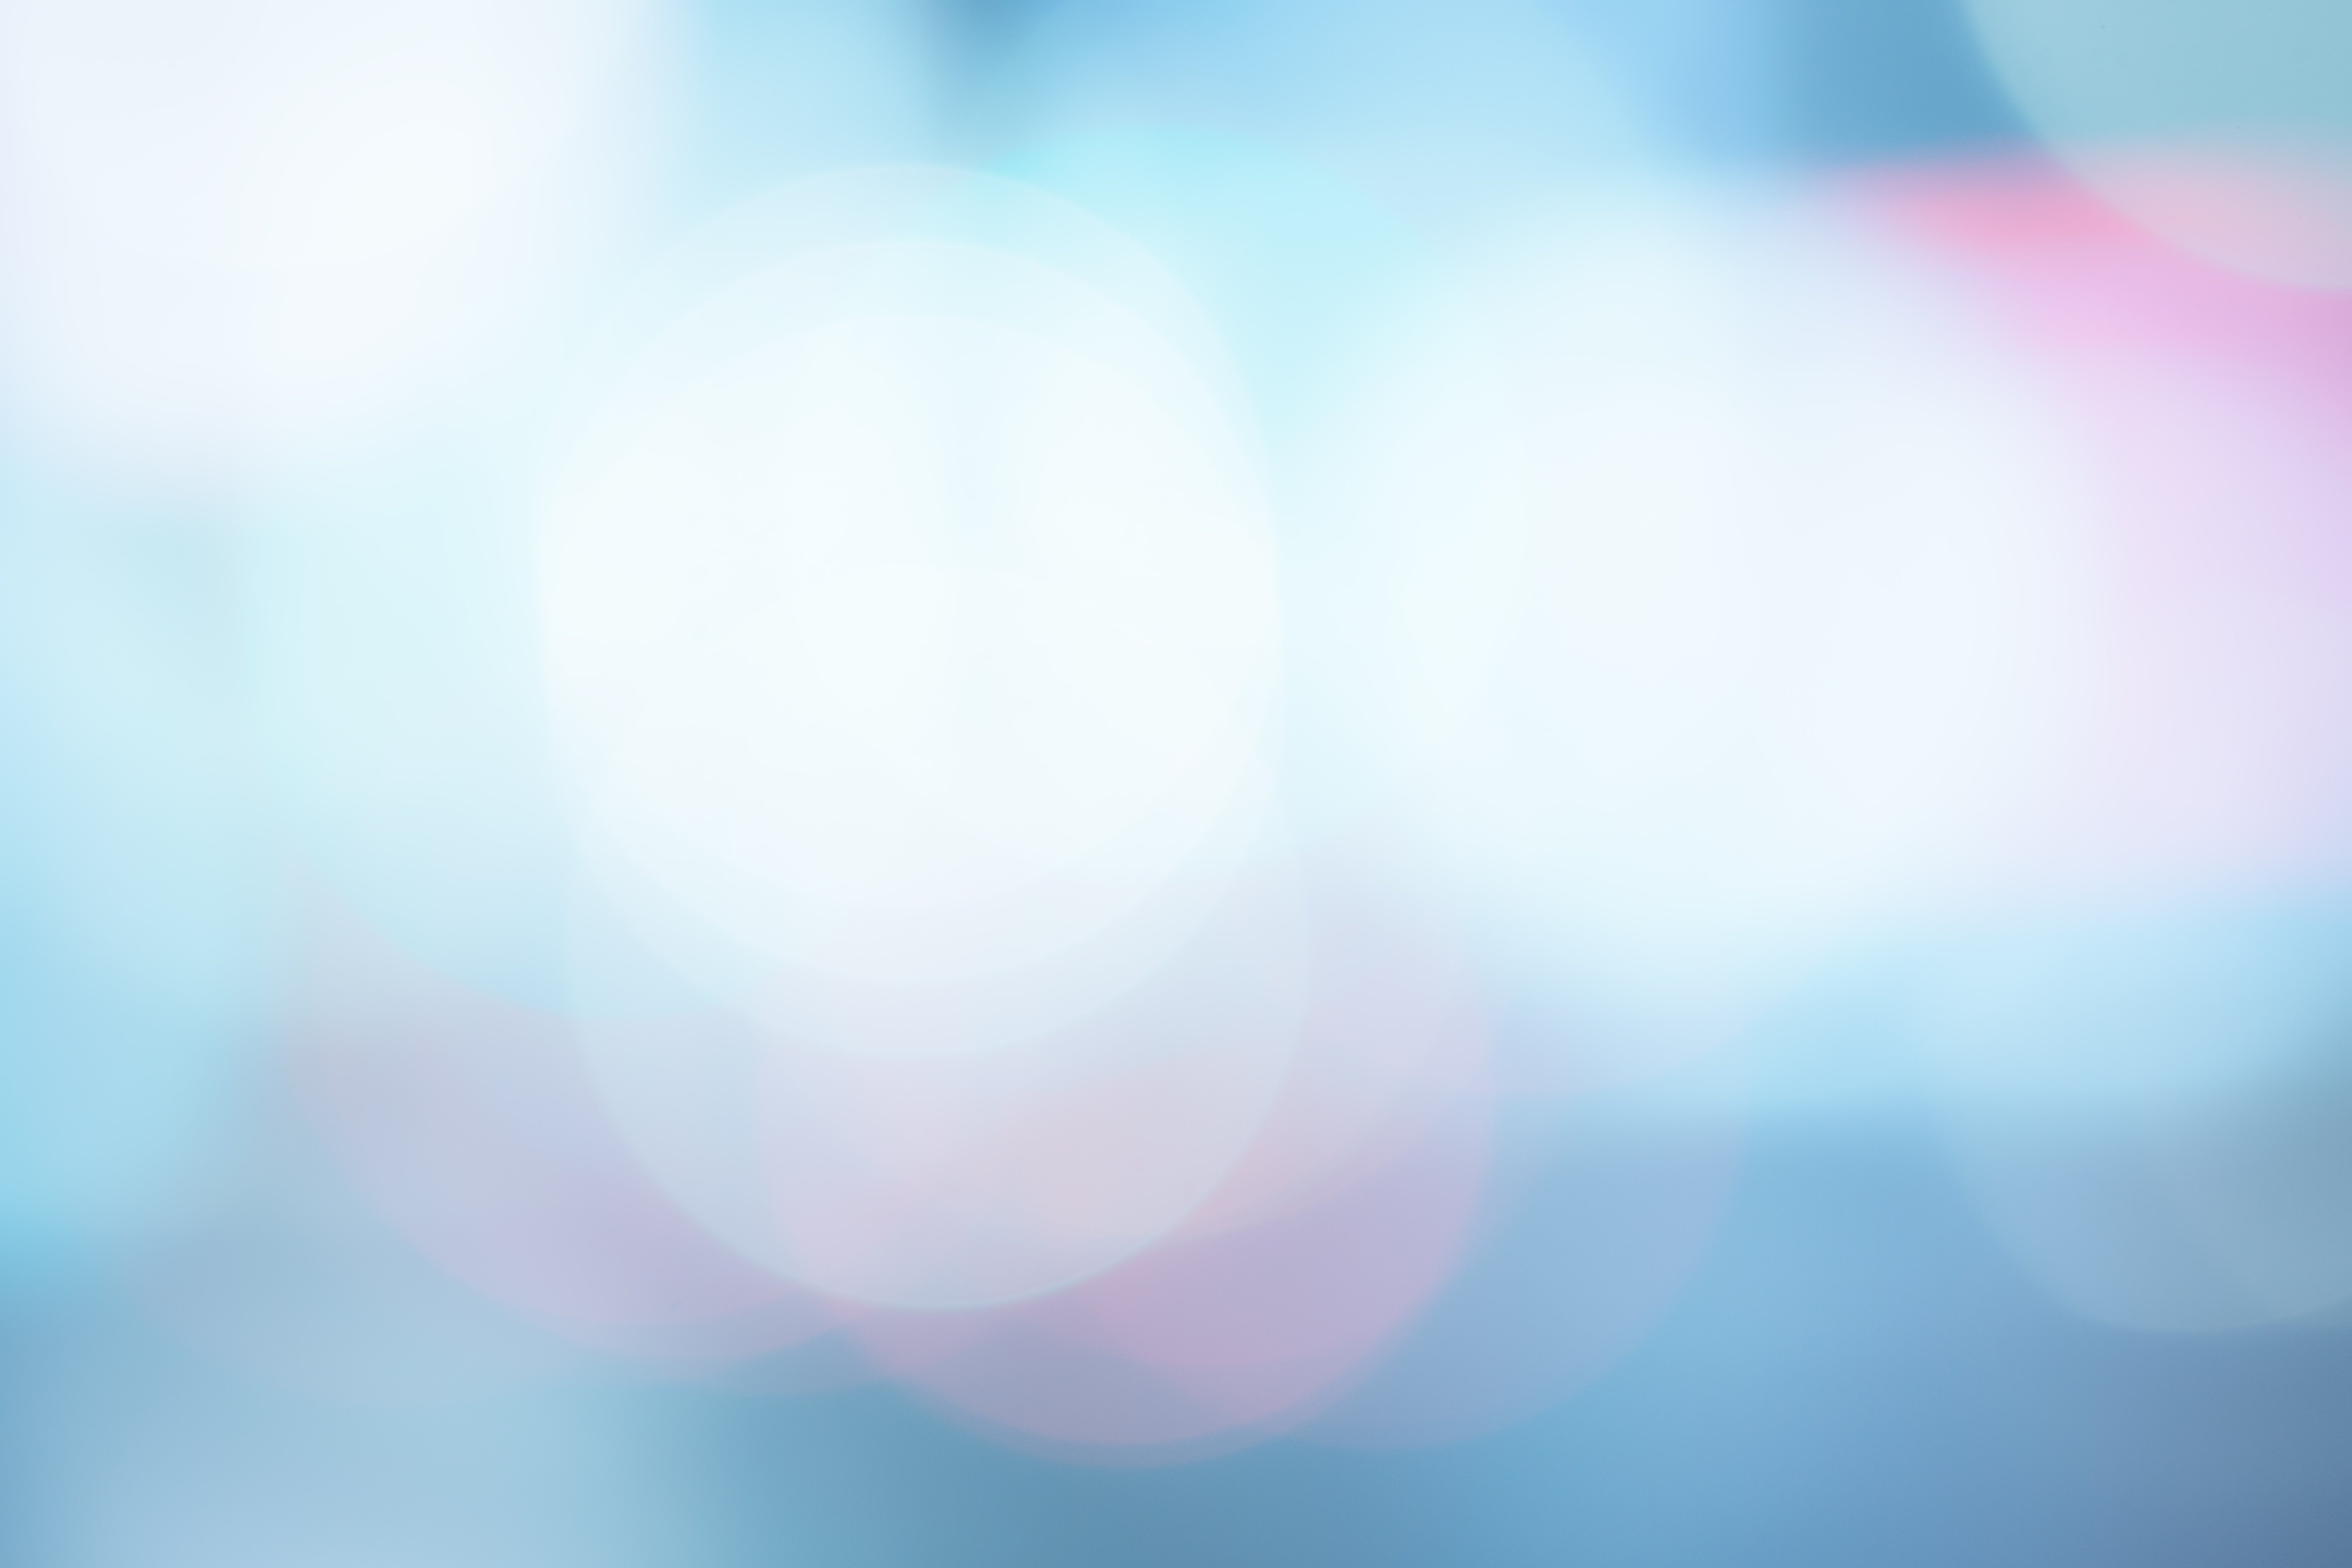
art, blue, sky, daytime, atmosphere, aqua, azure, pink, cloud, calm, meteorological phenomenon